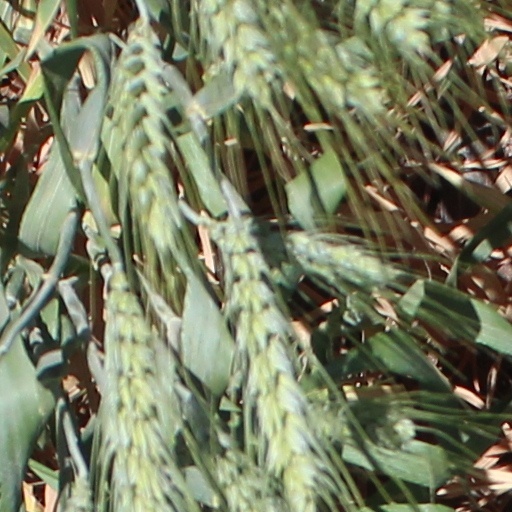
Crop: wheat